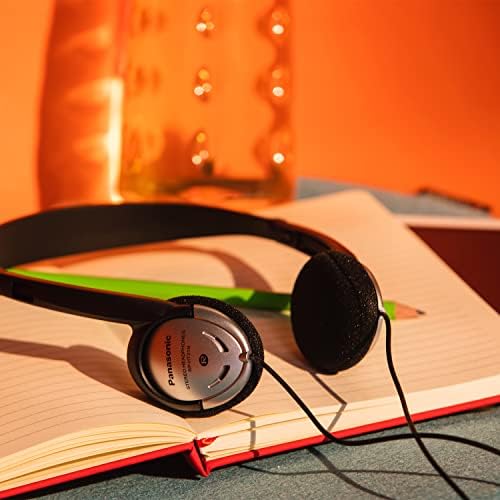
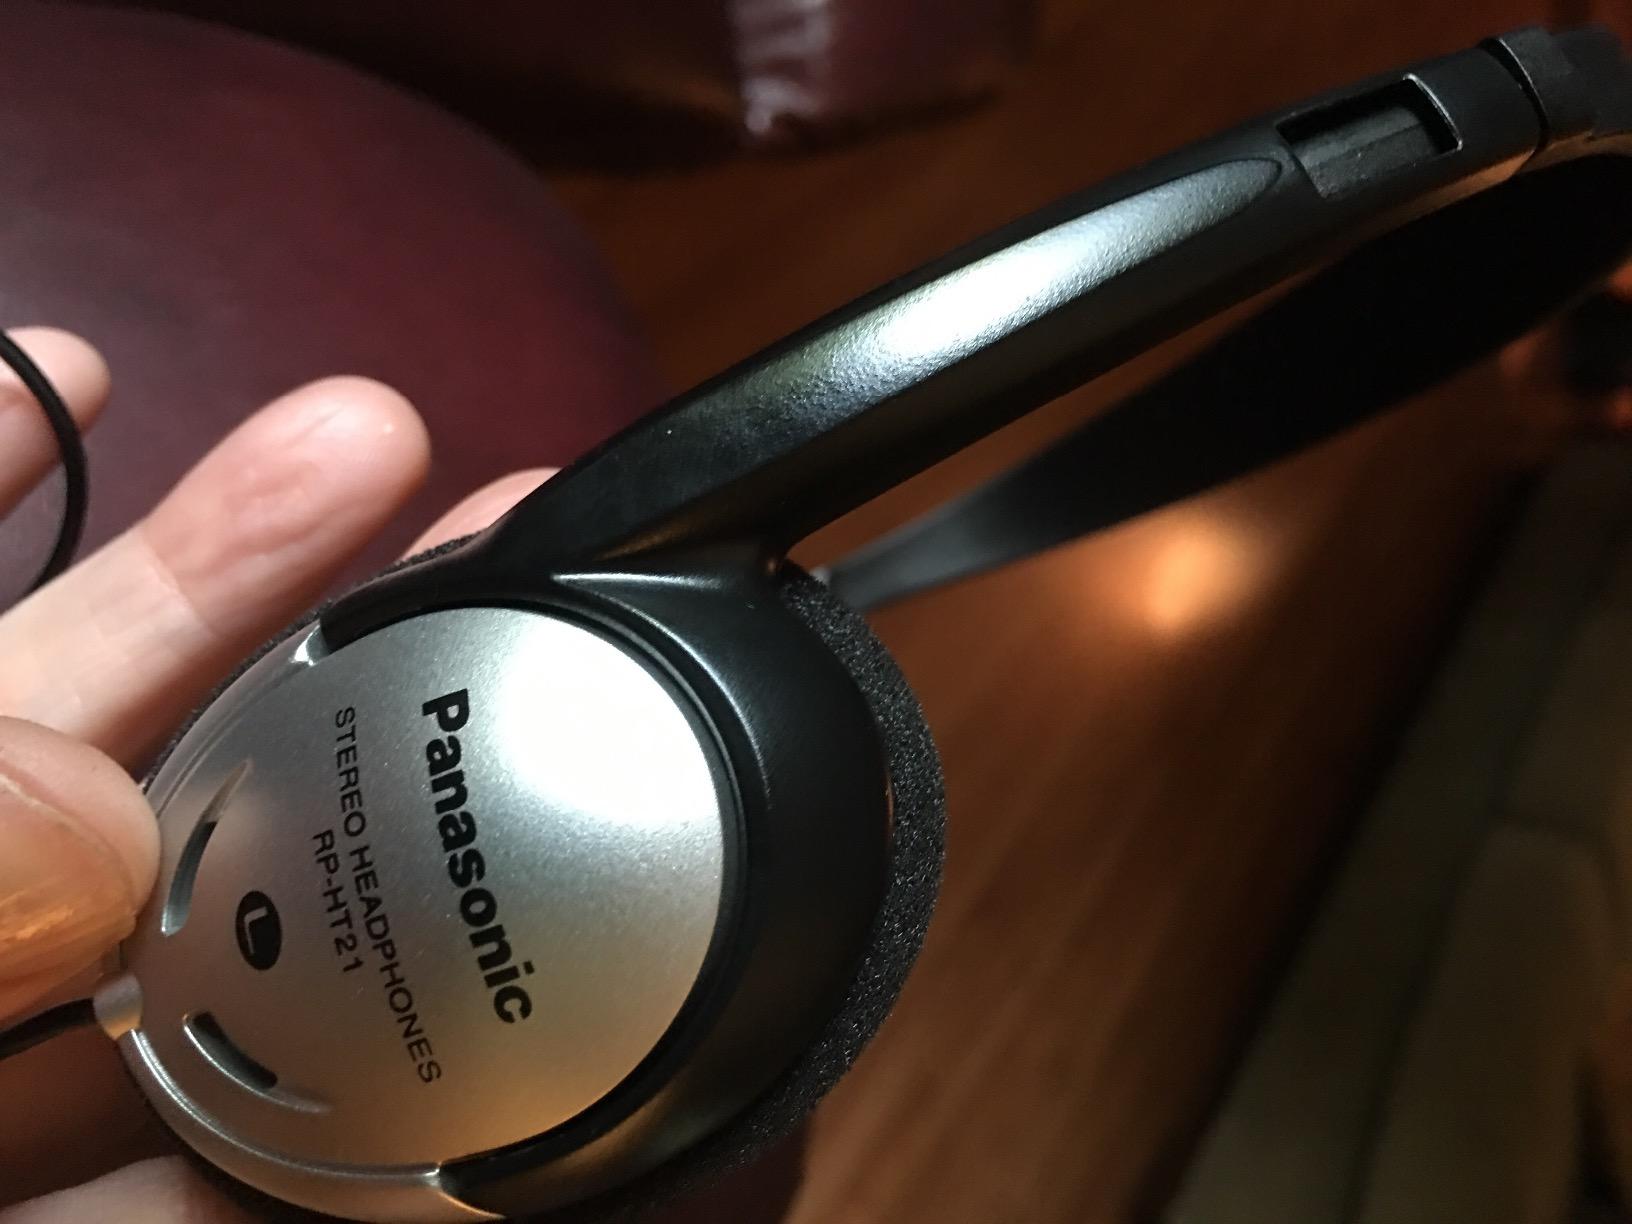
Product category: headphones
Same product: yes